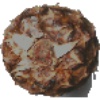
Label: Pineapple 1